Fire Emblem Warriors

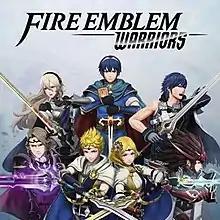
Icon artwork featuring several characters from the game

Fire Emblem Warriors is a hack and slash action role-playing game developed by Omega Force and Team Ninja, and published by Koei Tecmo in Japan and Nintendo internationally for the Nintendo Switch and New Nintendo 3DS. The game was released in Japan in September 2017, and worldwide the following month. The game is a collaboration between Koei Tecmo's "Dynasty Warriors" franchise and Nintendo and Intelligent Systems's "Fire Emblem" series.